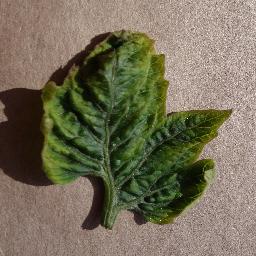
Label: Tomato___Tomato_Yellow_Leaf_Curl_Virus